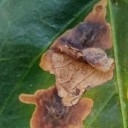
Label: Miner